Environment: lab
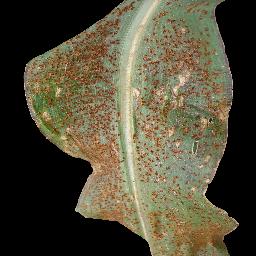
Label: common_rust